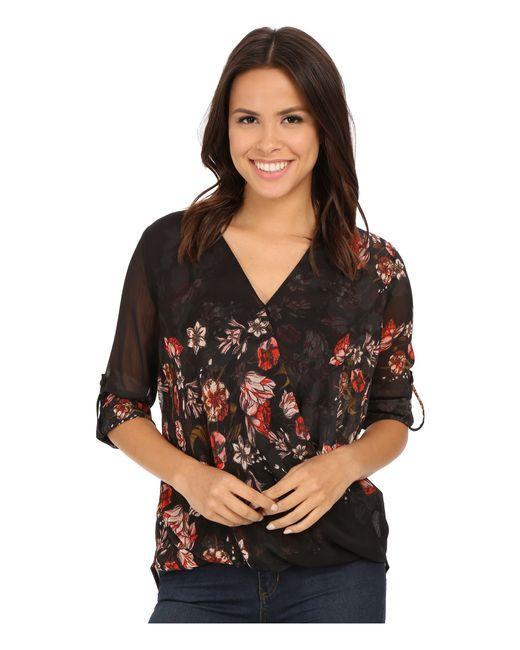
Bluse Frauen lose V Blumendruck drei Viertel Ärmel